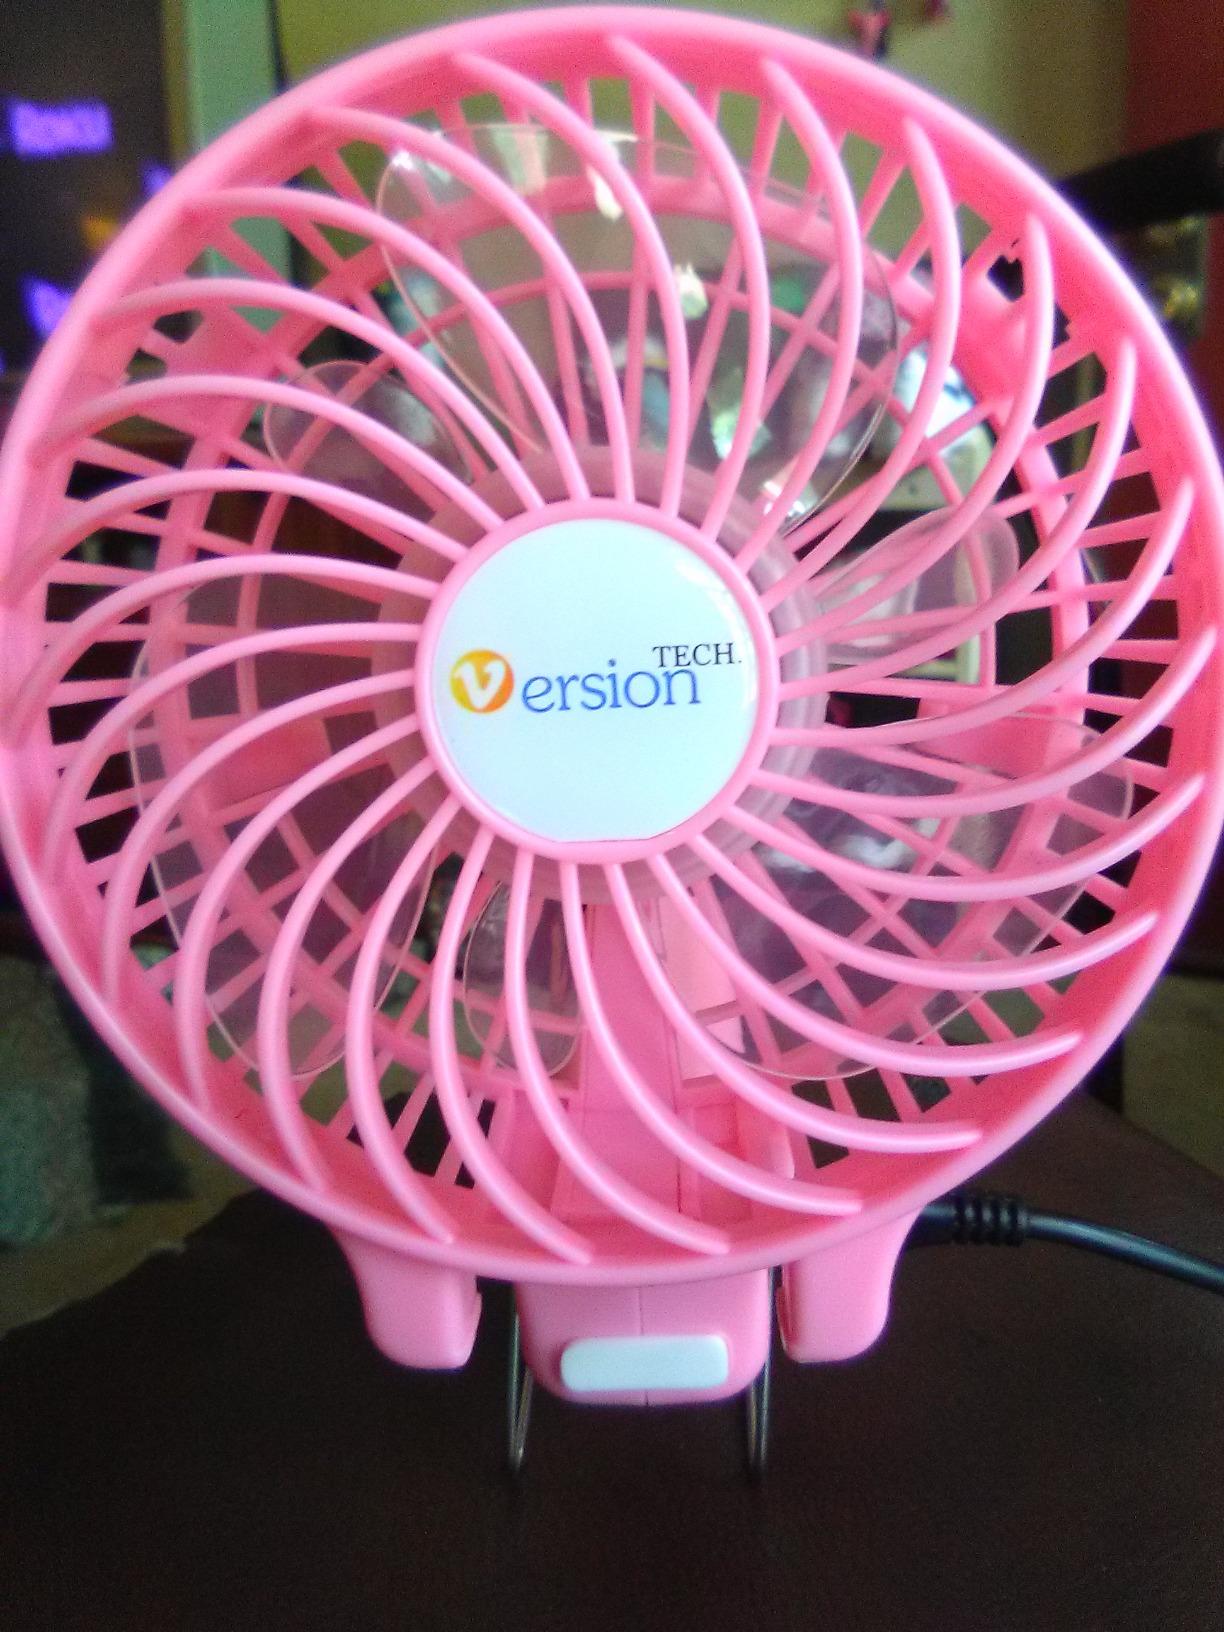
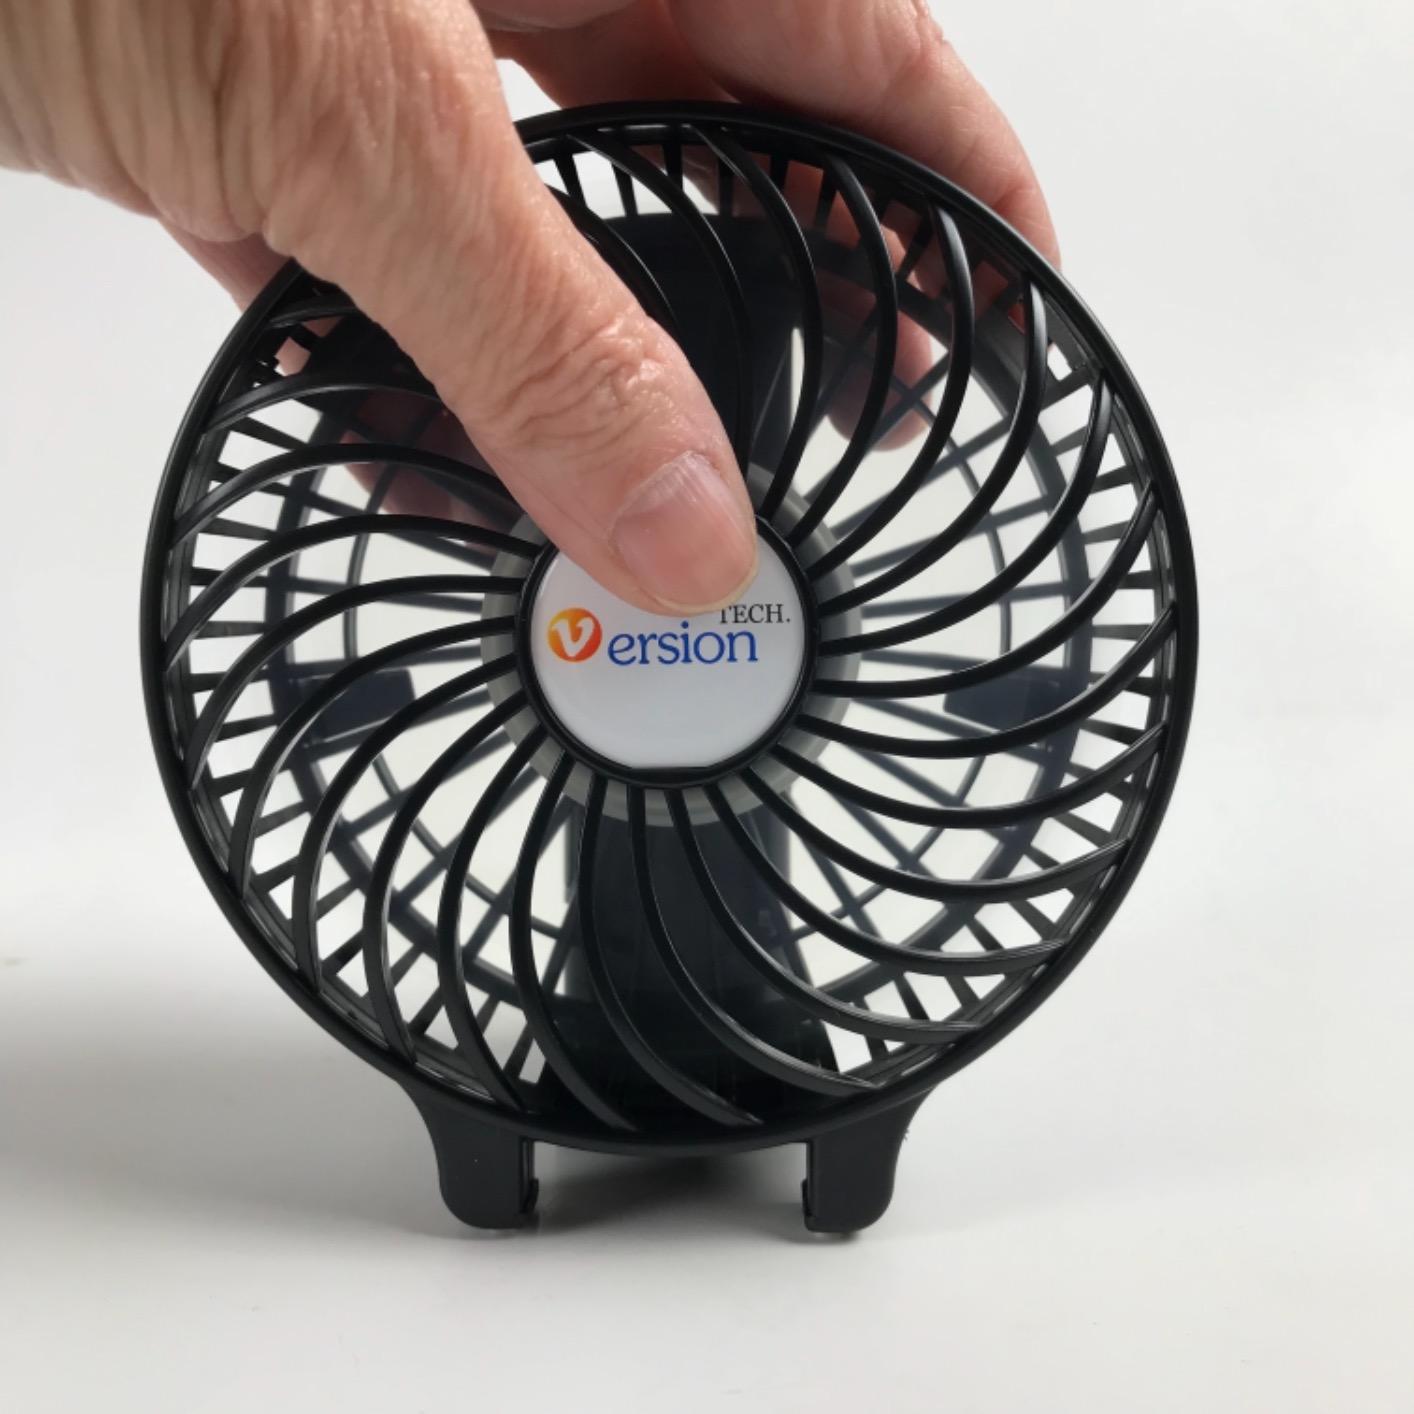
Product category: fan
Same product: no